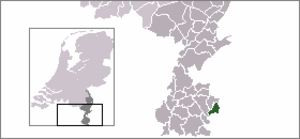
Kerkrade est un village et une commune de la province néerlandaise du Limbourg et compte 49 563 habitants. Elle est contiguë à la frontière néerlandaise avec l'Allemagne et est limitrophe de la commune allemande Rode-le-Duc.